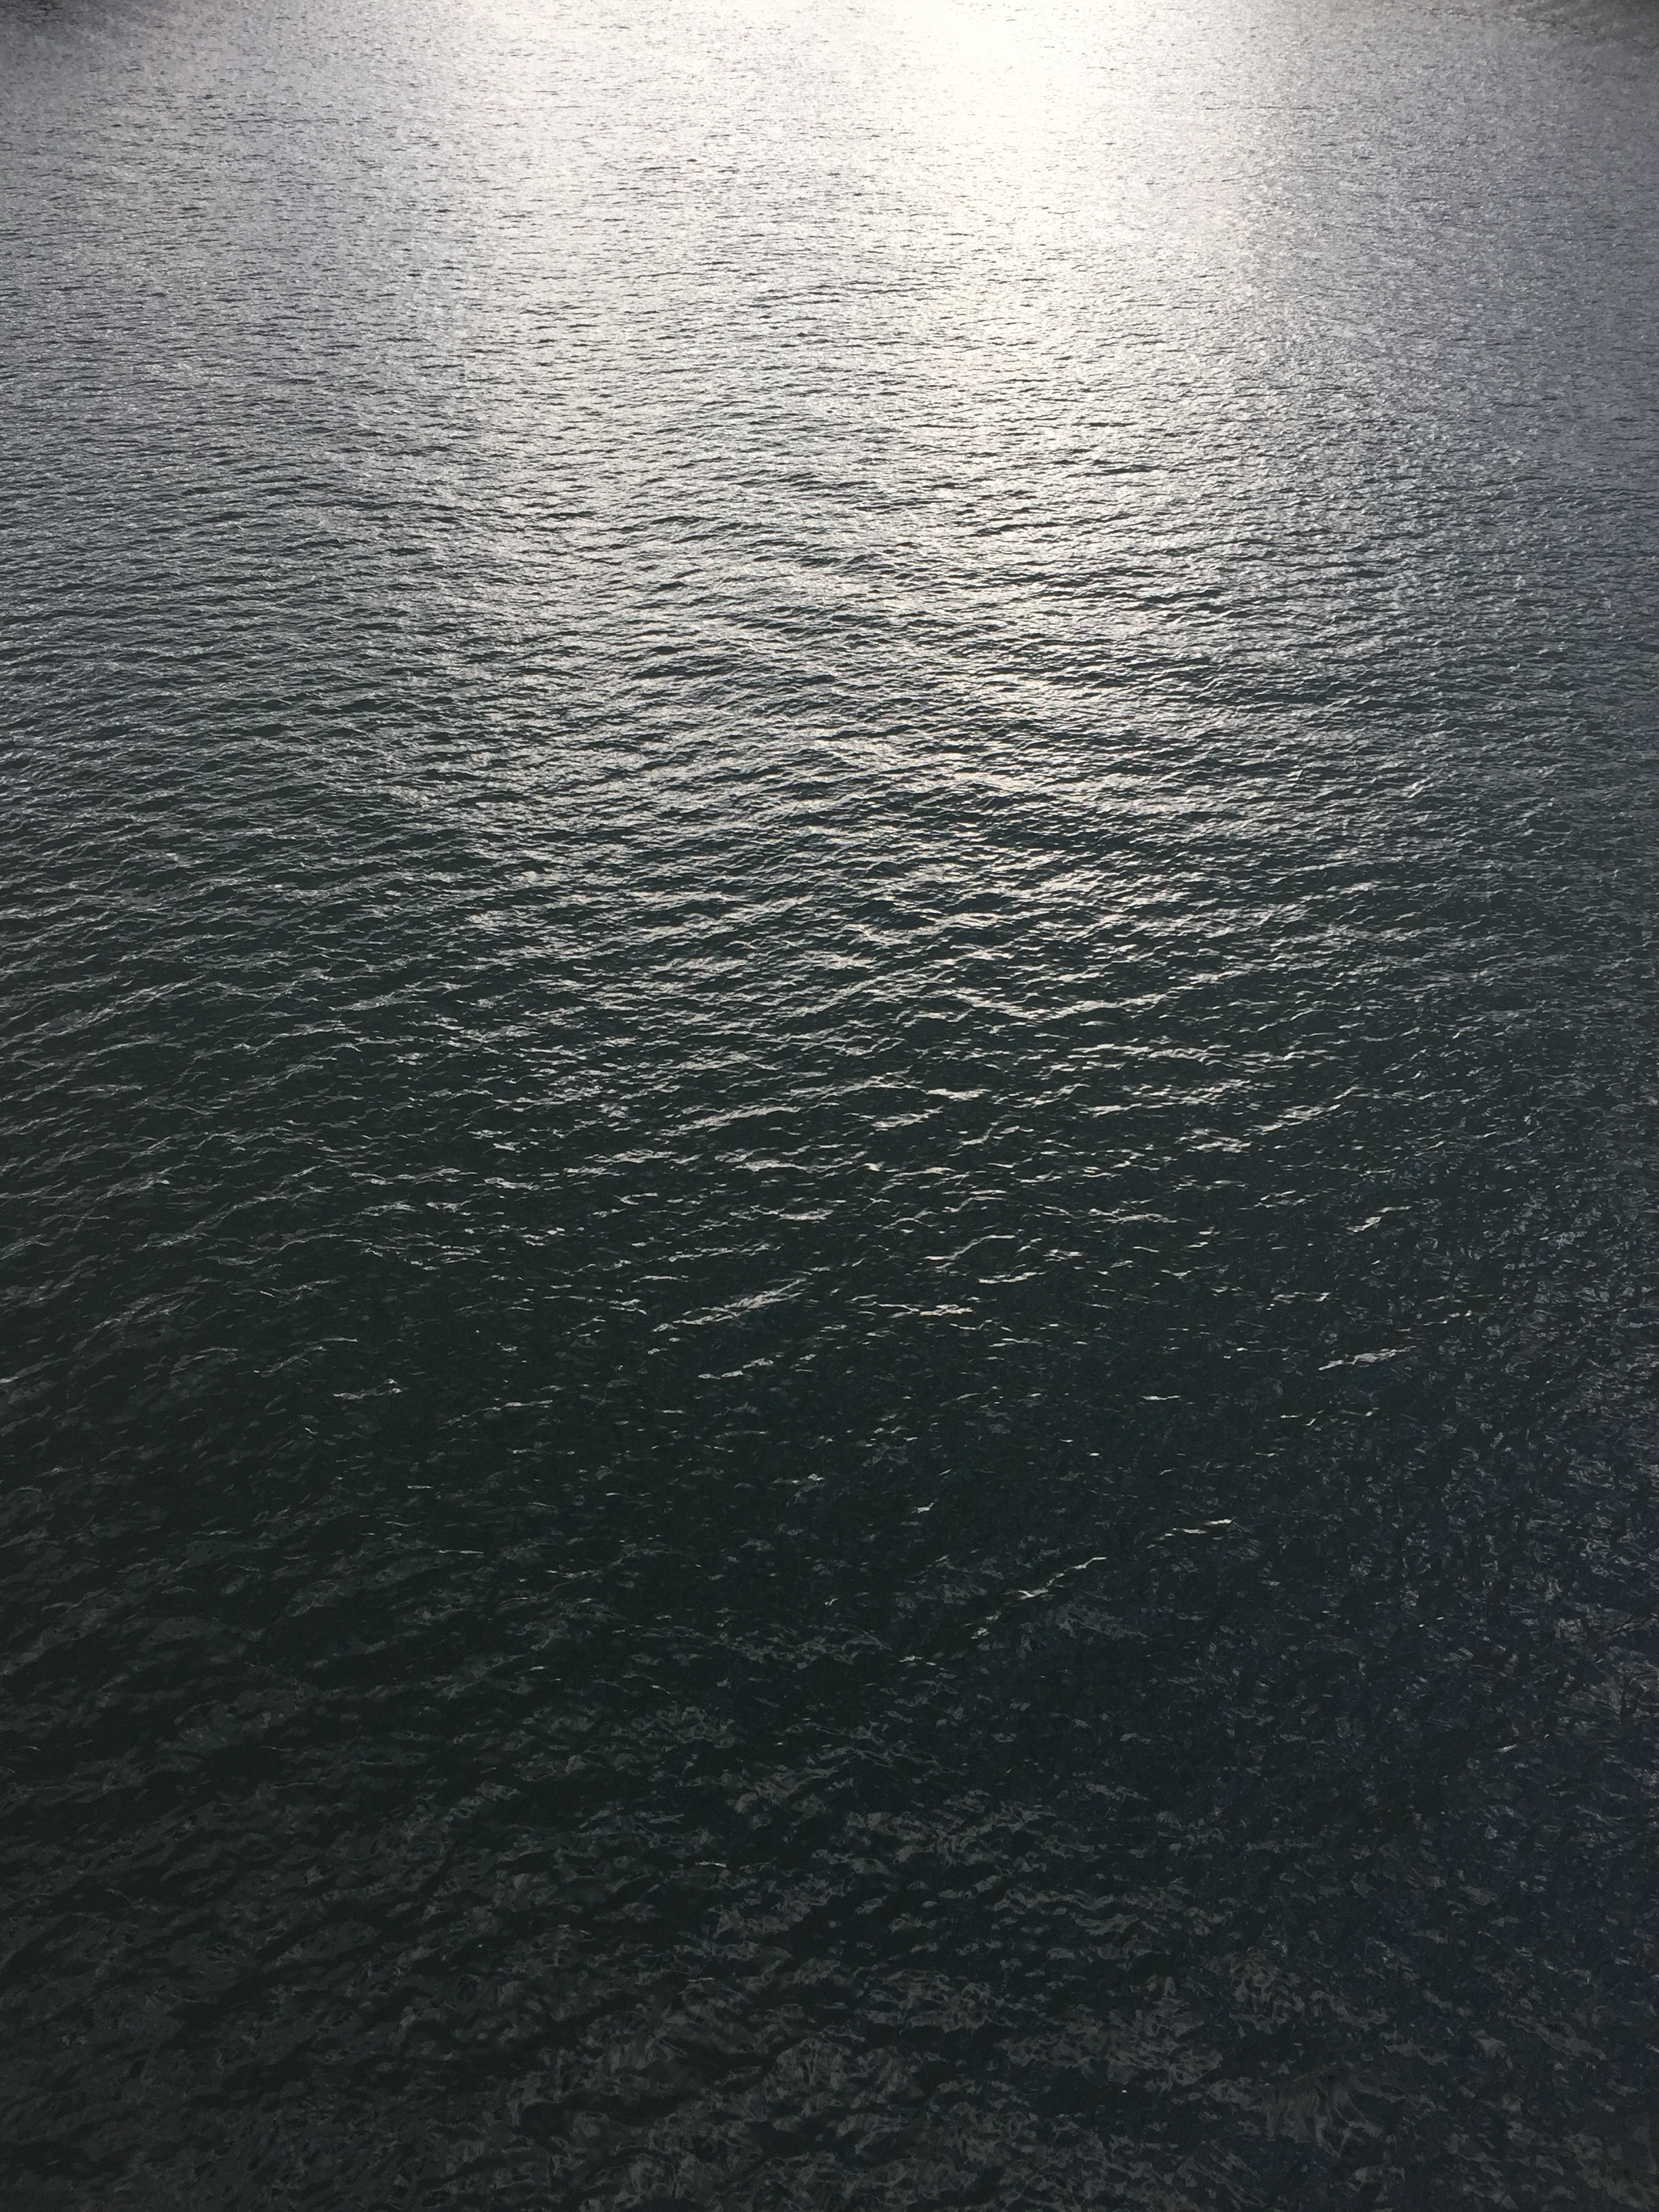
sea, water, horizon, sunlight, wave, asphalt, reflection, monochrome, atmospheric phenomenon